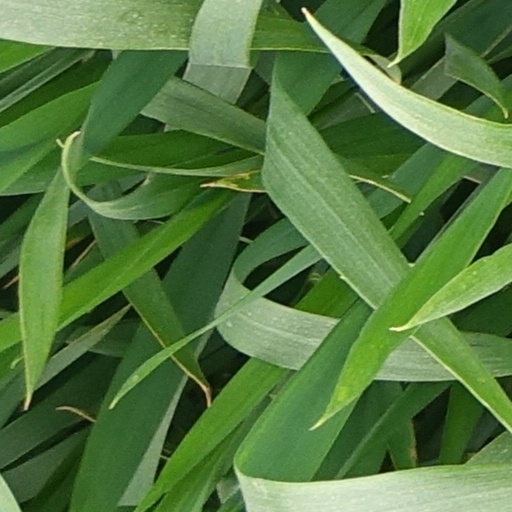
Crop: wheat